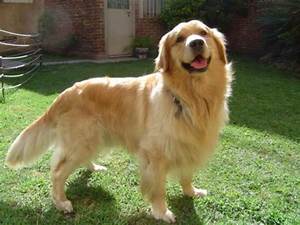
Label: dog